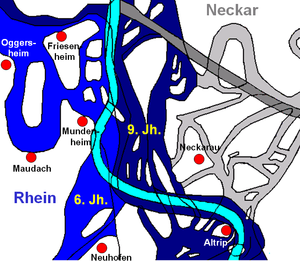
Mannheim [ˈmanˌhaɪ̯m] est une ville industrielle du Land du Bade-Wurtemberg, dans le Sud-Ouest de l'Allemagne. Elle est une ville-arrondissement de l'aire urbaine Rhin-Neckar.
Le Neckar est un affluent du Rhin par la rive droite, long de 362 km, qui draine un bassin hydrographique de 14 000 km² dans le Bade-Wurtemberg, dans l'ouest de l'Allemagne. Son débit moyen à l'embouchure est de 145 m³/s. Du point de vue hydrologique, le Neckar est le 5e plus important affluent du Rhin derrière l'Aar, la Meuse, la Moselle et le Main ; par sa longueur et son débit, c'est le 12ᵉ plus grand cours d'eau d'Allemagne.